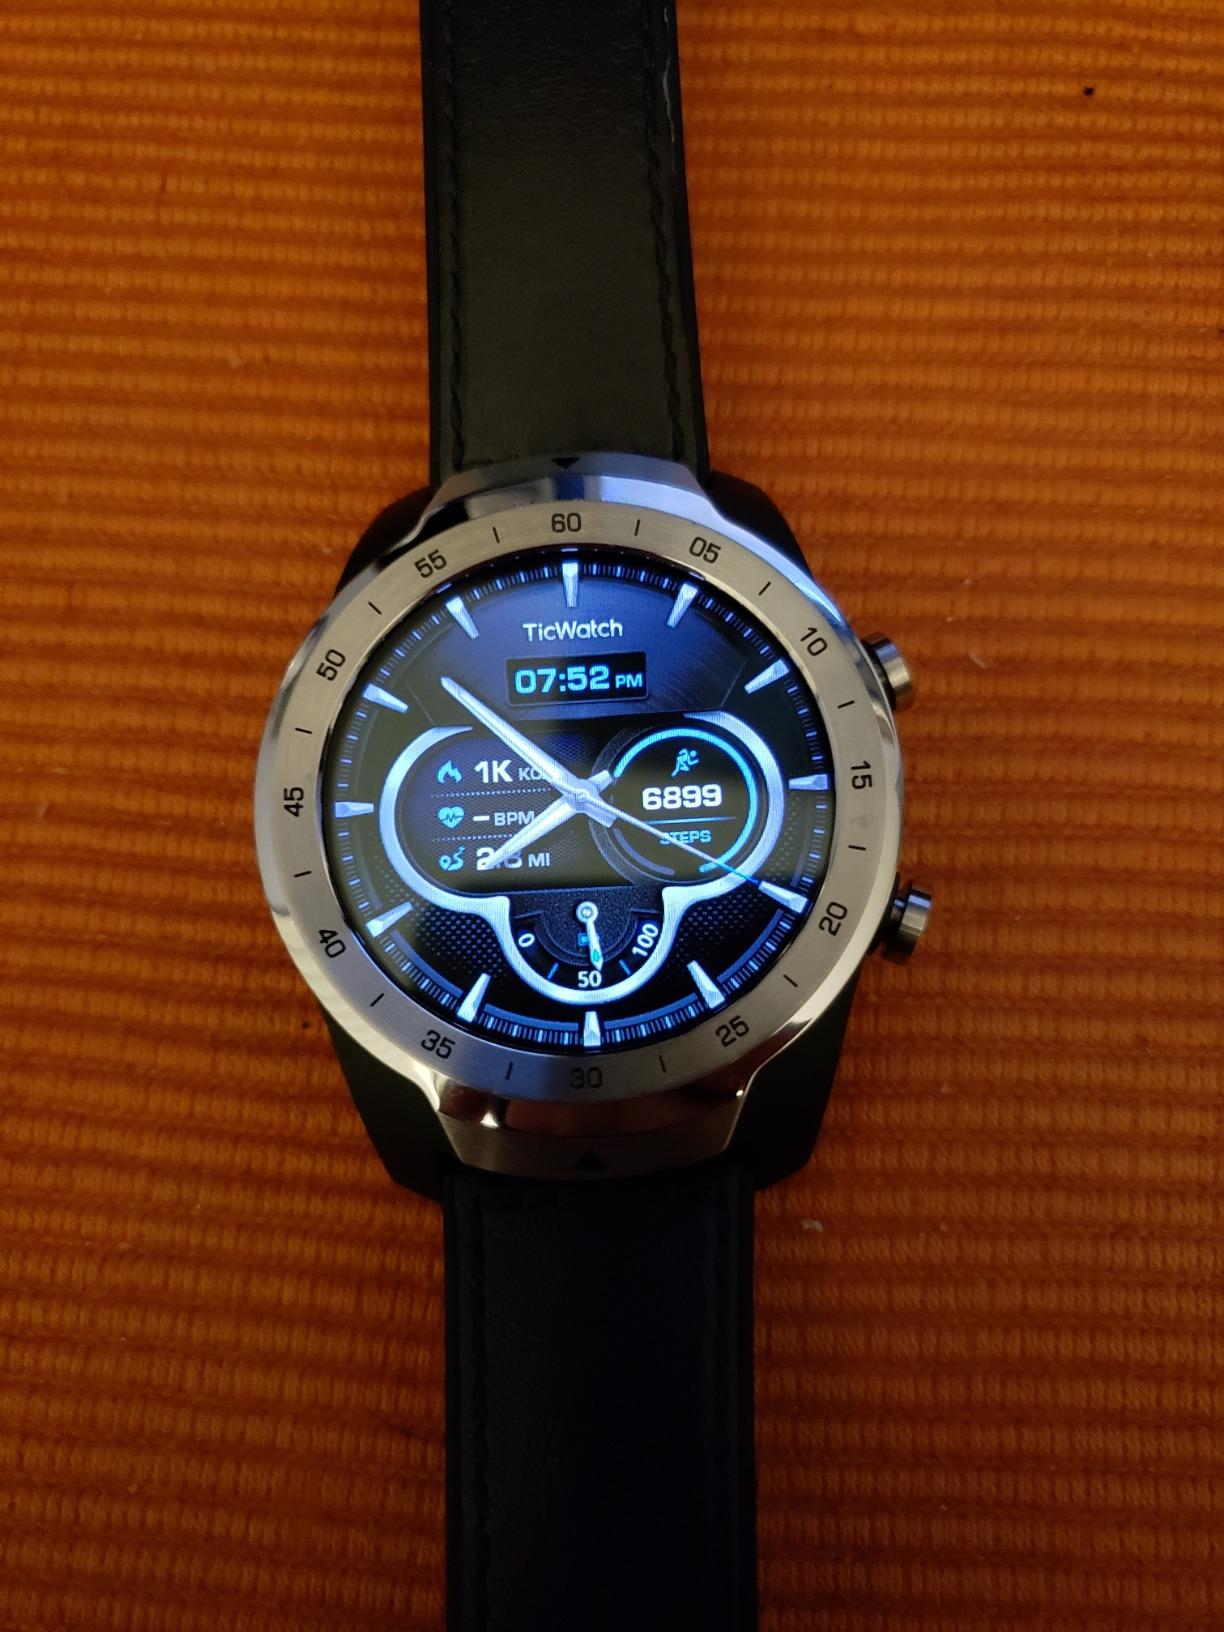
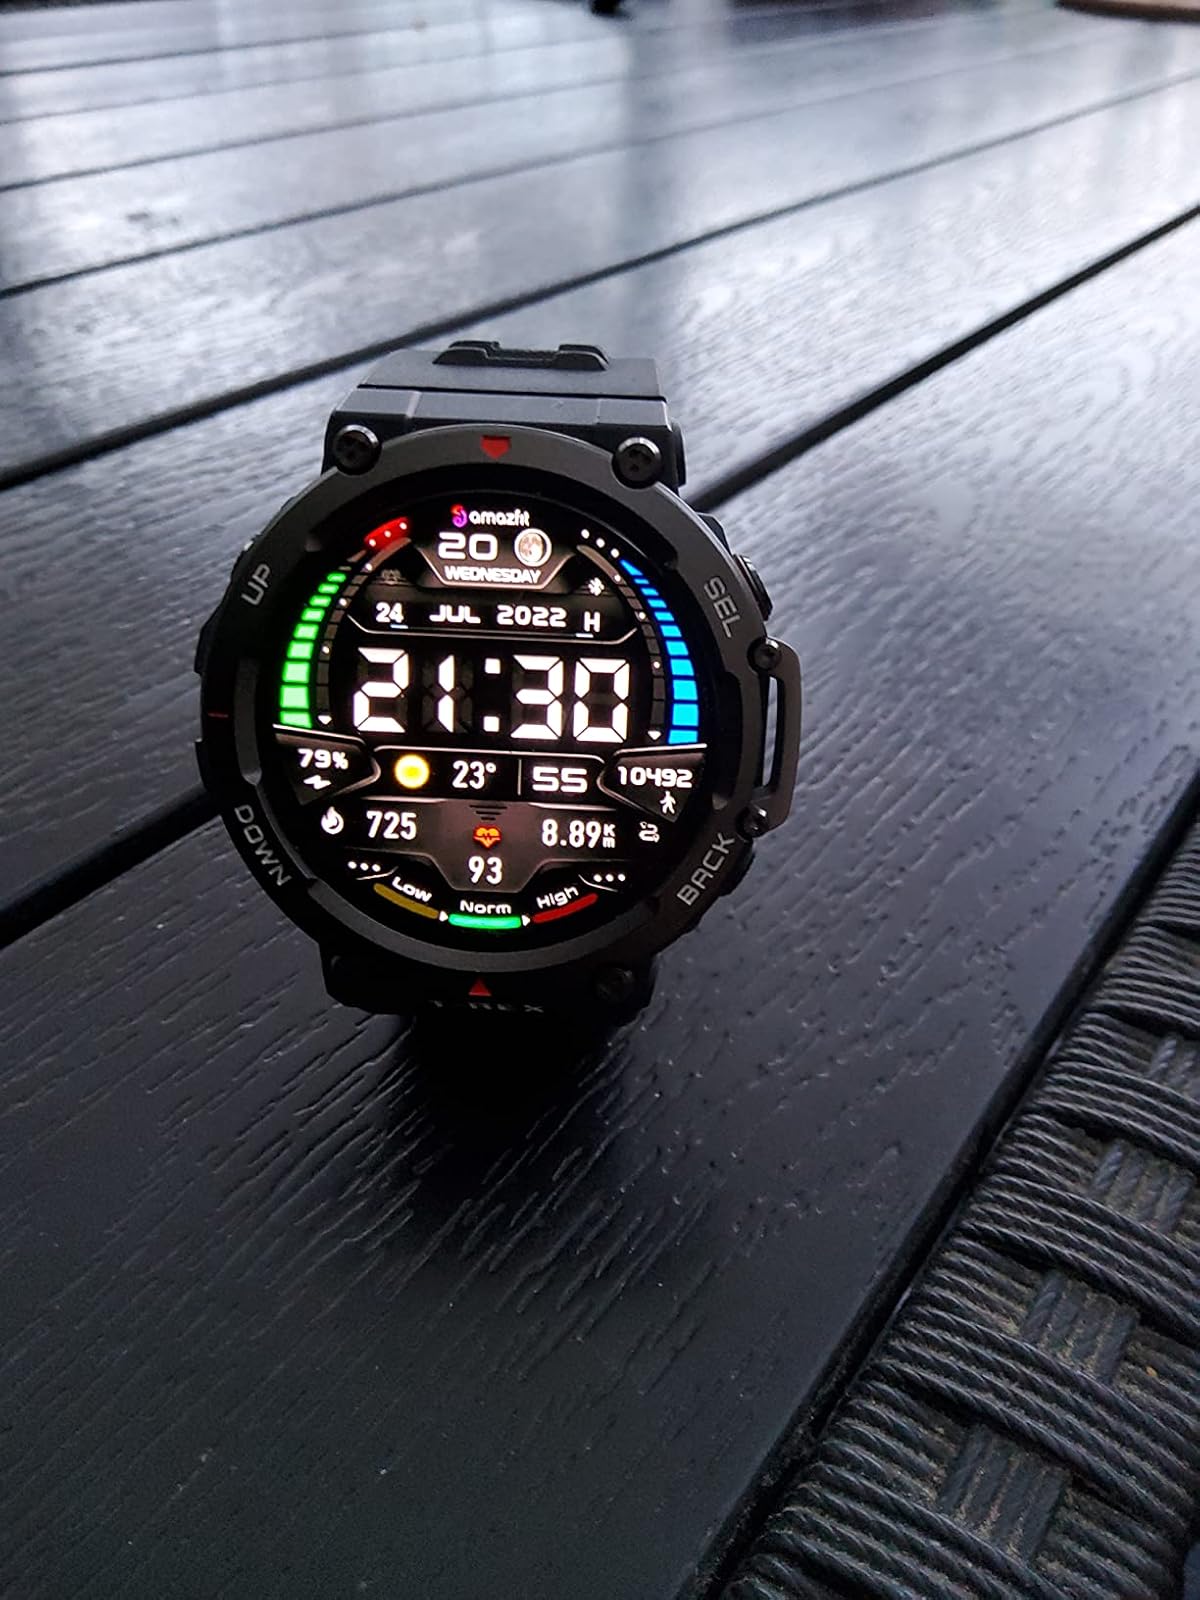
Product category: smartwatch
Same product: no